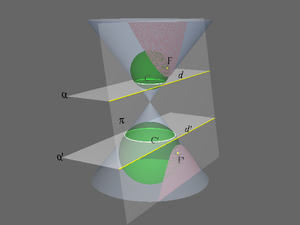
En mathématiques, le théorème de Dandelin, ou théorème de Dandelin-Quetelet ou théorème belge sur la section conique, est un théorème portant sur les coniques.